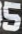
Number: 5